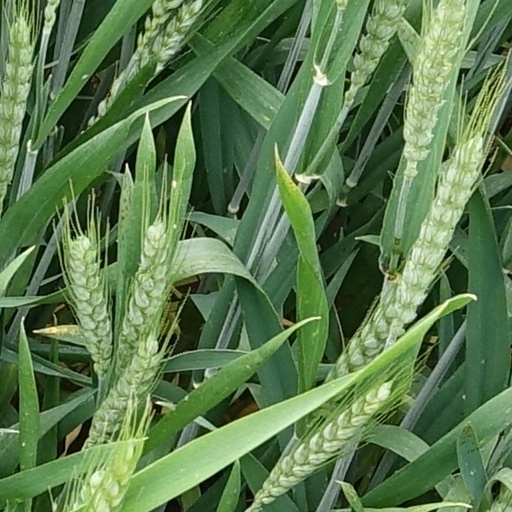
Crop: wheat